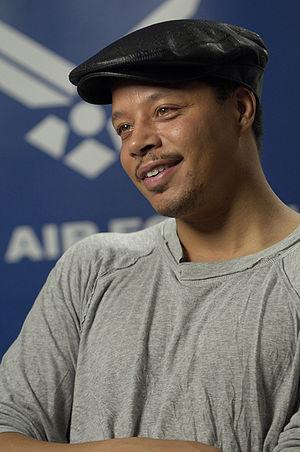
Terrence Howard est un acteur, chanteur et producteur américain, né le 11 mars 1969 à Chicago.
August Rush est un drame musical américain réalisé par Kirsten Sheridan sorti en 2007.